Prosphora

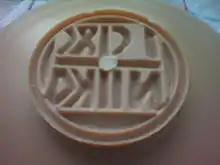
Russian-style prosphora seal, for five small identical loaves

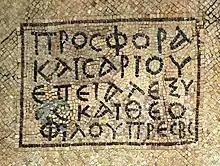
Mount Nebo (Jordan) 5th-century monastery "Prosphora" inscription in Greek: "Offering of Caesarios, at the time of Alexios and Theophilos, priests"

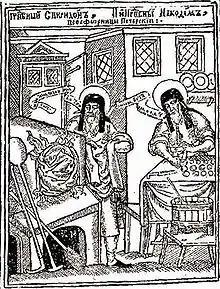
Saints Spyridon and Nicodemus, prosphora bakers of the Kyiv Caves Monastery

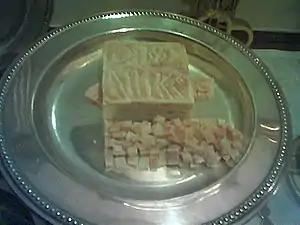
The Lamb and particles placed on the diskos during the Divine Liturgy

A prosphoron is made from only four ingredients, wheat flour (white), yeast, salt, and water. Salt was not used in early times and is still not used in the Greek Orthodox Church of Jerusalem.